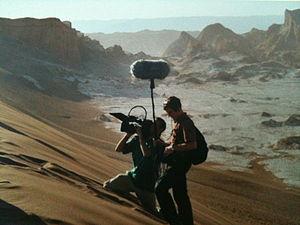
Tournage dans la vallée de la lune au Chili
Le Valle de la Luna est un lieu désertique dont l'apparence évoque les paysages lunaires, en l'absence de tout signe de vie. La vallée est située dans la région d'Antofagasta au Chili, à 13 kilomètres à l'ouest de San Pedro de Atacama. En 1982, elle est déclarée sanctuaire naturel et fait à présent partie de la réserve nationale Los Flamencos.
L’audiovisuel désigne à la fois les matériels, techniques et méthodes d'information, de communication ou d'enseignement associant le son et l'image.
Franck Schneider est un réalisateur et producteur franco-suisse de films documentaires.